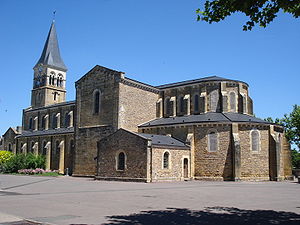
Gueugnon
Kirken i Gueugnon
Kirken i Gueugnon
Gueugnon er en commune i Saône-et-Loire départementet i det østlige Frankrig.